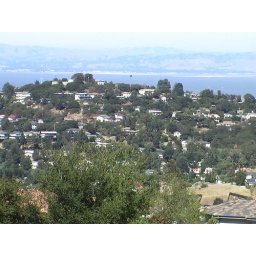
The lone palm tree on top of a hill in San Carlos. I must find this tree.